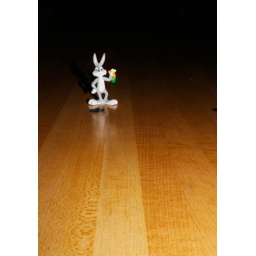
Bugs Bunny on the wooden floor of the bowling alley... watch out!This pic is #47/100 in the 100 Possibilities Project.